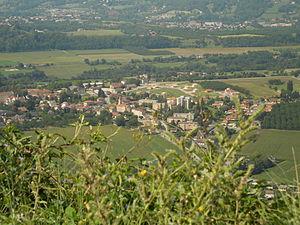
Saint-Jean-en-Royans vu depuis l'est, sur la route montant au col de la Machine.
Saint-Jean-en-Royans est une commune française située dans le département de la Drôme en région Auvergne-Rhône-Alpes.